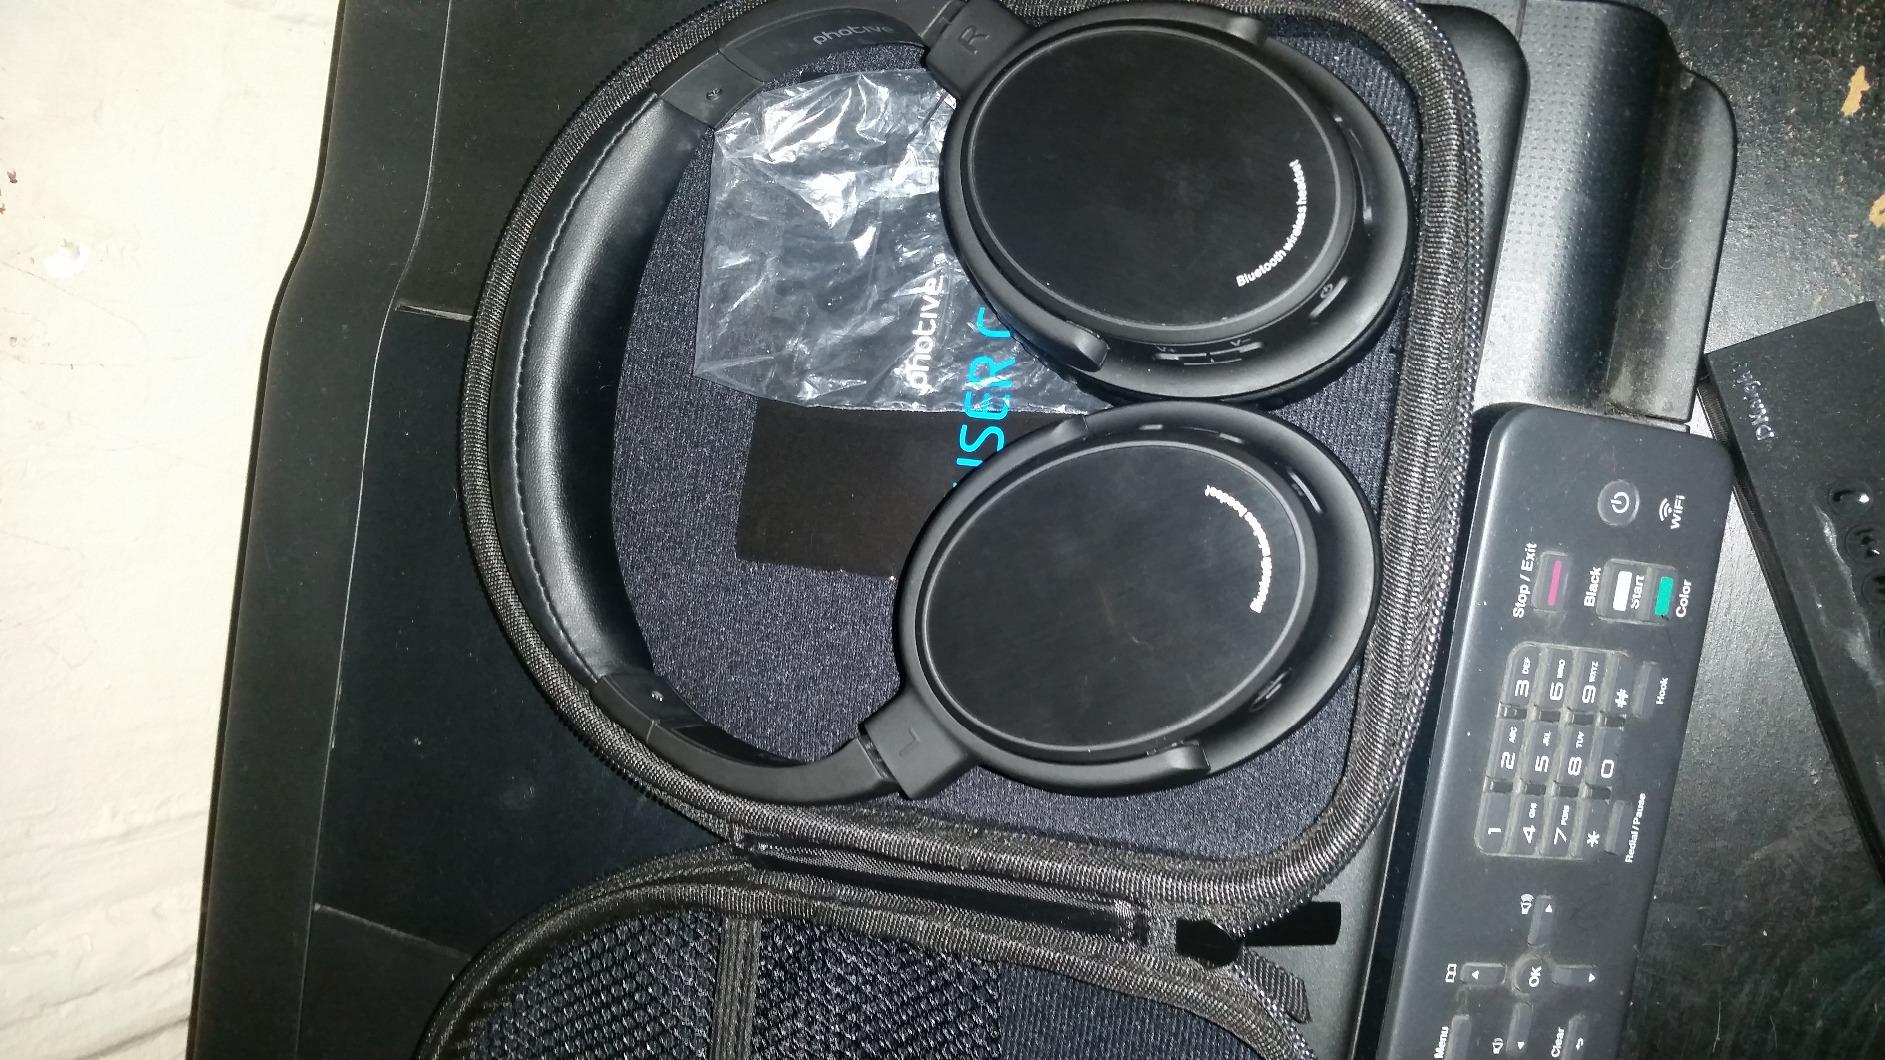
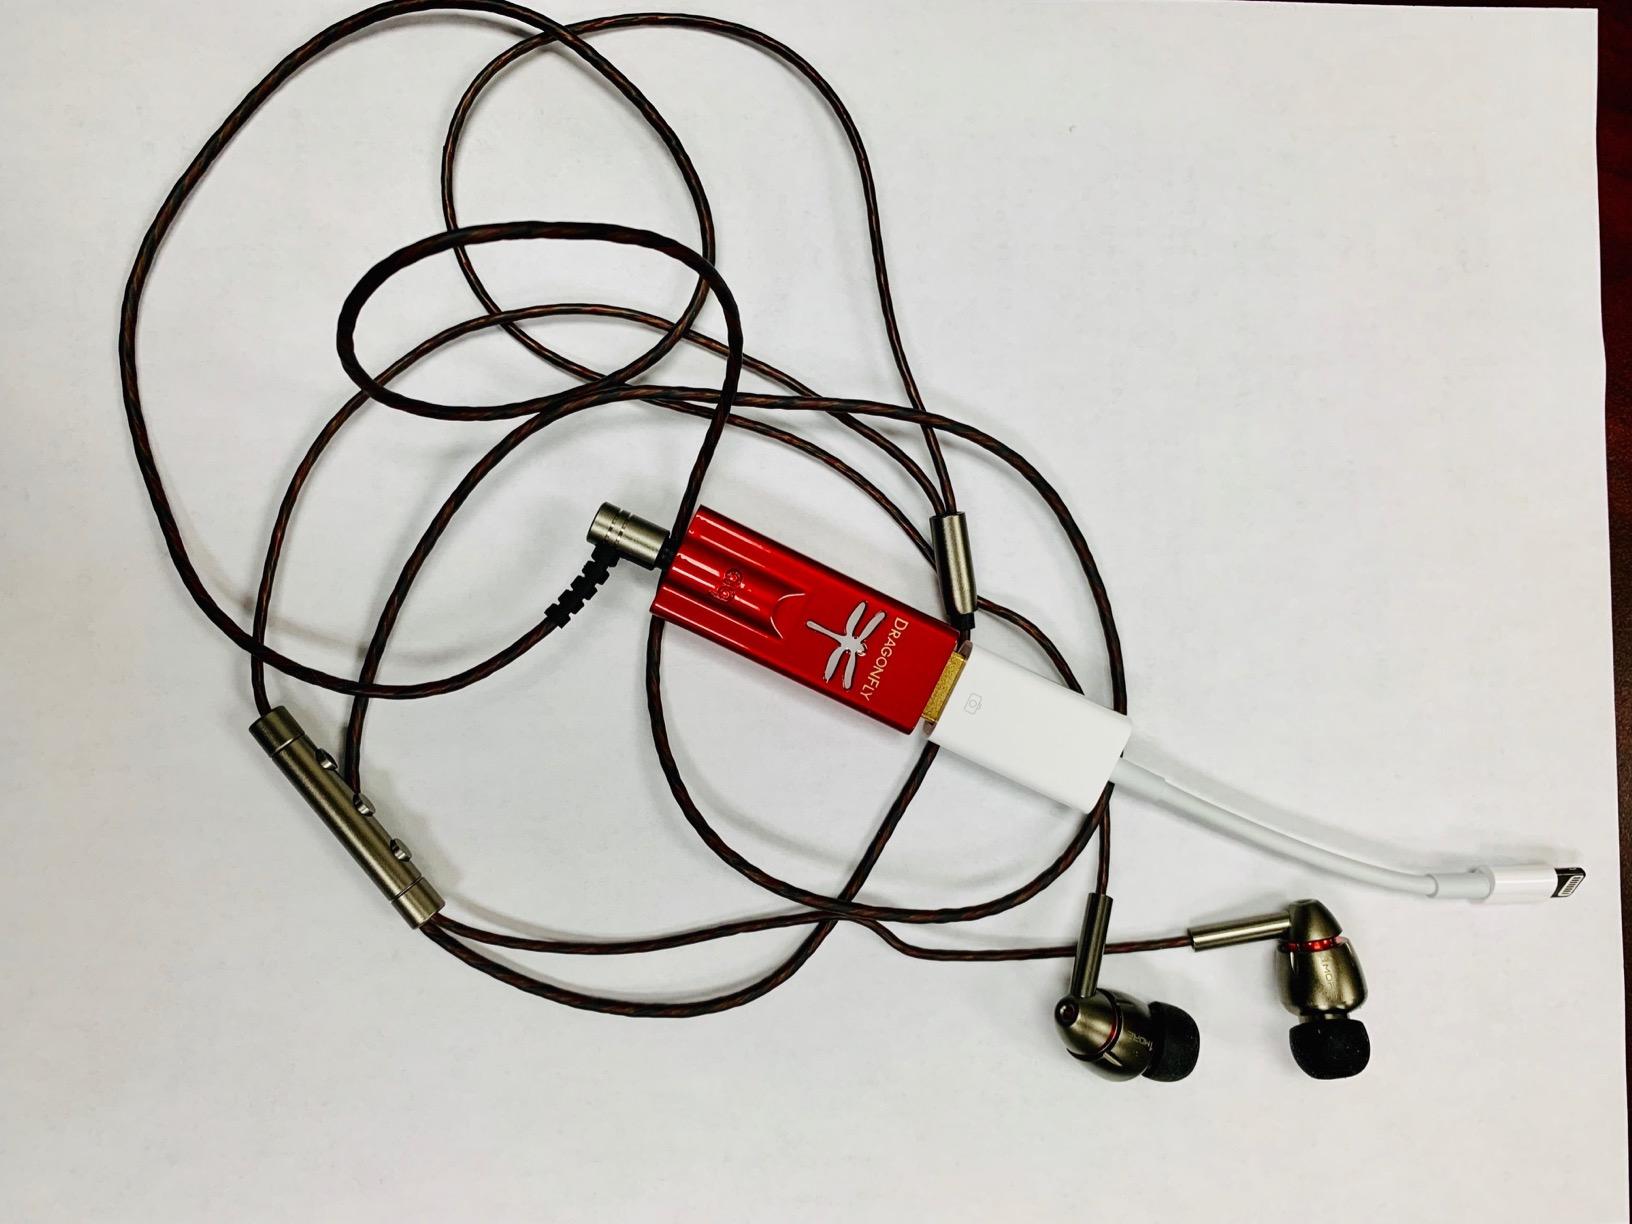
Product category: headphones
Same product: no